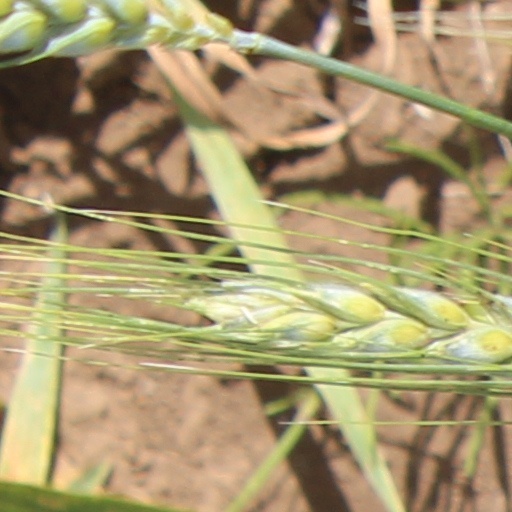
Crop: wheat